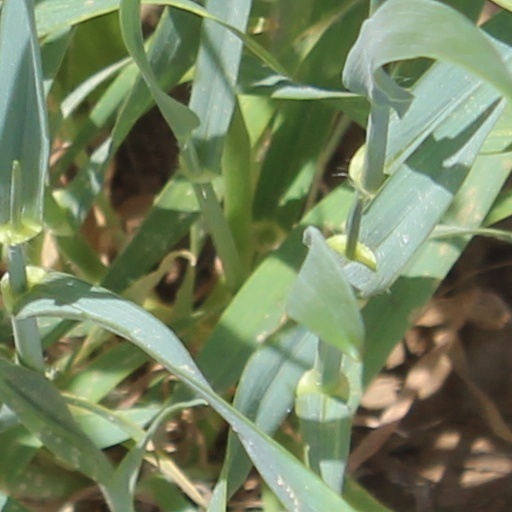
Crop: wheat